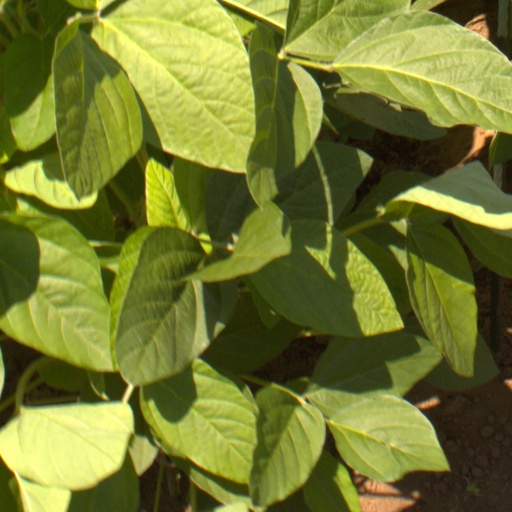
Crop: soybean